Minamiuonuma

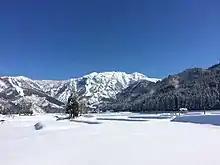
Mount Hakkai

Minamiuonuma is situated in a valley in a mountainous region of Niigata Prefecture, located on Honshu, Japan's largest and most centralised island. Dotted with ski lodges and other winter activity facilities, the city is in a region known as "Snow Country"; indeed, Minamiuonuma sits at an average elevation of around 617 m (2,024 ft) above sea level, creating a wintry climate in the coldest months of the year. The city sits just between Mount Sakado to the southeast, which measures 634 m (2,080 ft) tall, and Masugata Yama, measuring some 747 m (2,450 ft) above sea level, to the northwest. The highest peaks in the area reach well over 1600 m (5,249 ft), and some measure as high as 2000 m (approx. 6,700 ft).